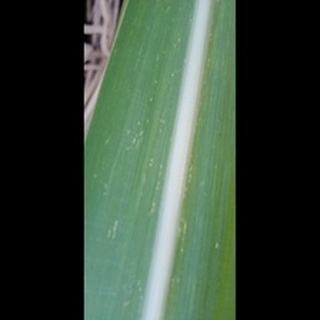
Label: sugarcane_mosaic